Lawrence Blume

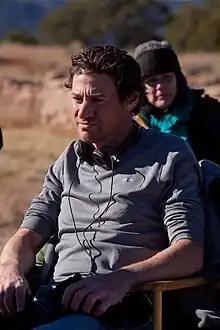
Blume on set of "Tiger Eyes"

Lawrence Andrew Blume (born 1963) is an American filmmaker. He was named among the "Ten Rising Stars of Comedy" by "The Hollywood Reporter" for his first feature-length film, "Martin & Orloff", which premiered at the 2002 US Comedy Arts Festival in Aspen and made its television debut on Comedy Central.